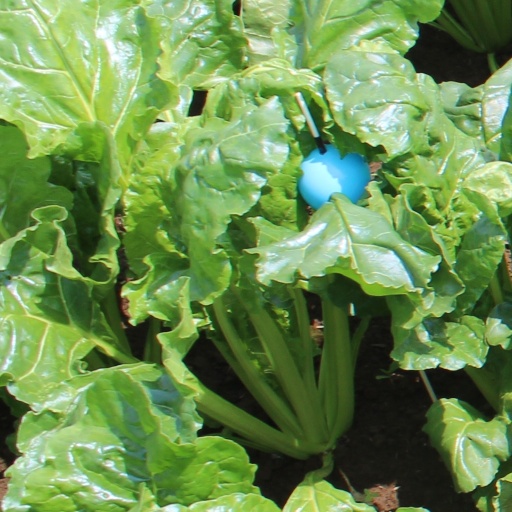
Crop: sugar beet